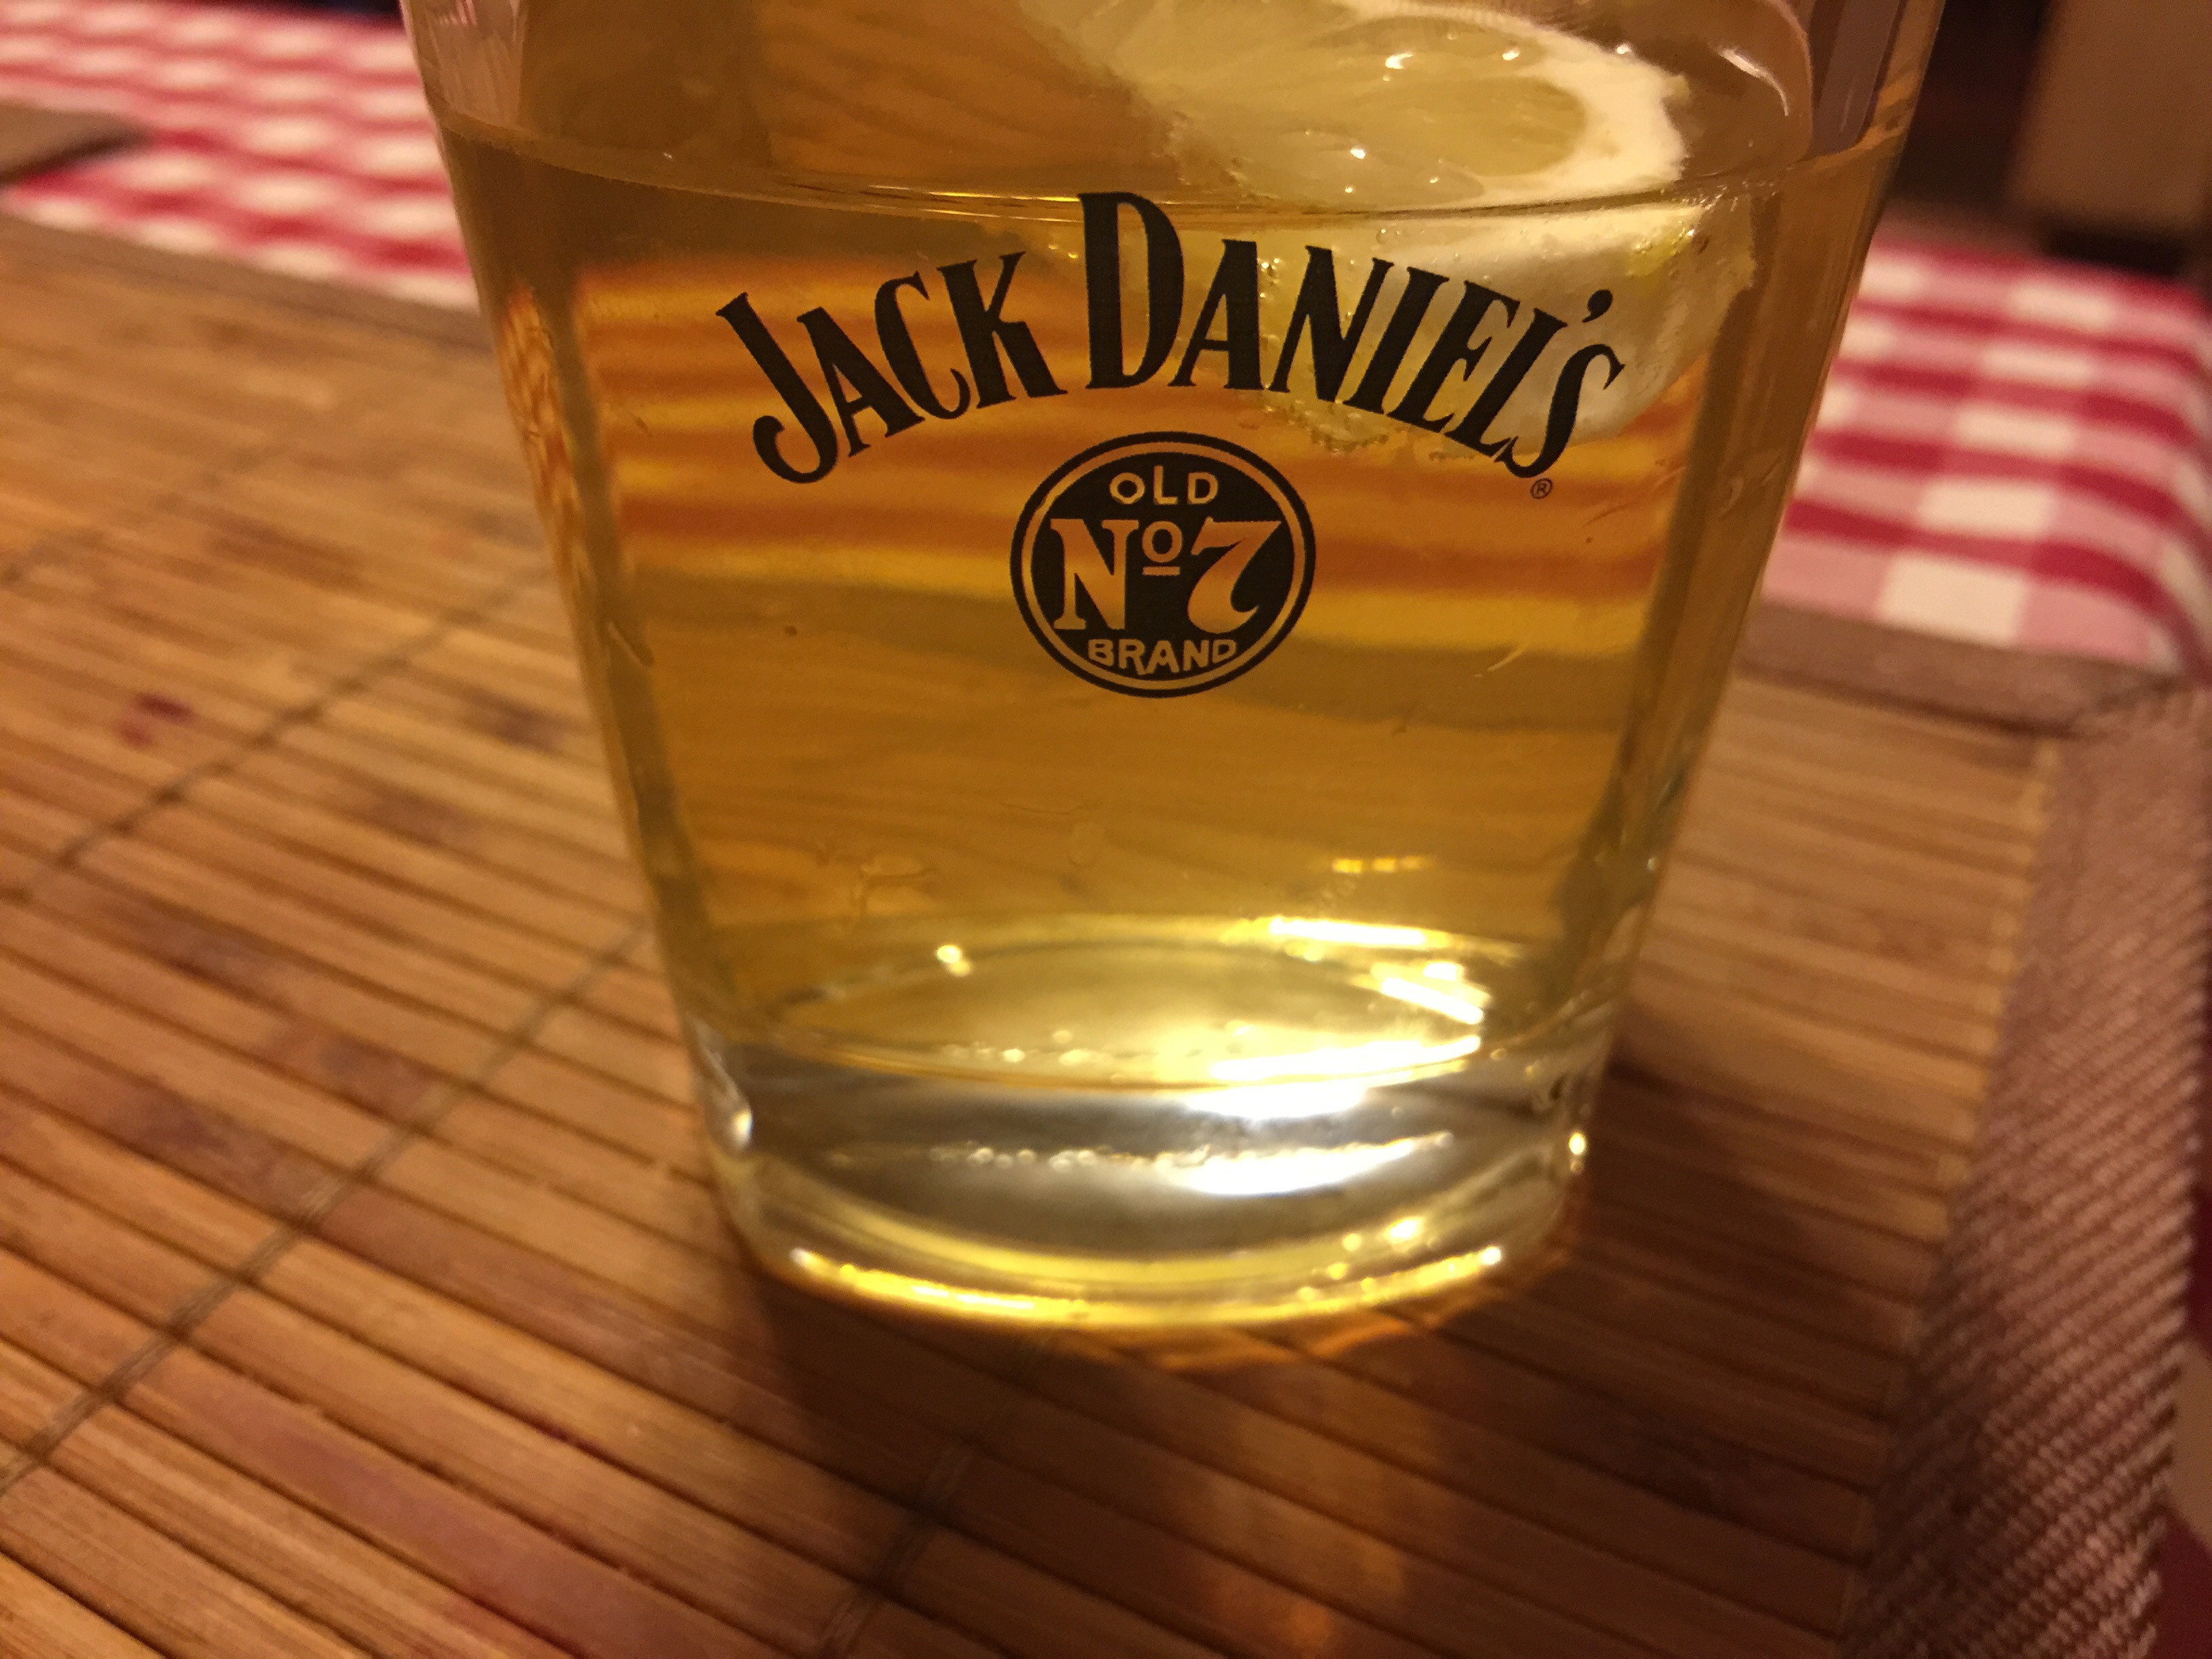
bar, cup, drink, bottle, beer, alcohol, whiskey, whisky, drinks, event, liqueur, taste, flavor, the drink, ale, alcoholic beverage, distilled beverage, pint us, pint glass, drinkware, jack daniel's